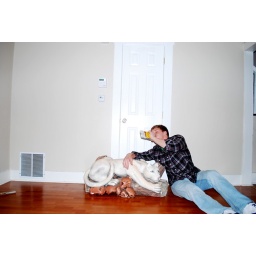
Taken with our white panther in our house in Tacoma, WA